Lydd Guildhall

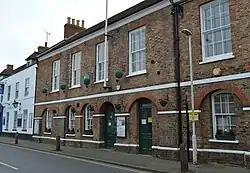
Lydd Guildhall

Lydd Guildhall, also known as Lydd Town Hall and the Lydd Common House, is a municipal building in the High Street, Lydd, Kent, England. The structure, which accommodates the offices and meeting place of Lydd Town Council, is a Grade II listed building.